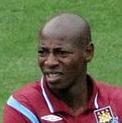
Age: 32